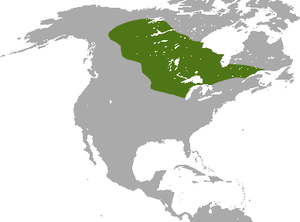
Sorex arcticus, la Musaraigne arctique ou Musaraigne nordique, est une petite espèce parmi les insectivores de la famille des soricidés. On la retrouve dans la forêt boréale au Canada et au nord des États-Unis. Cette musaraigne est tricolore avec le brun foncé, le brun pâle et le gris.